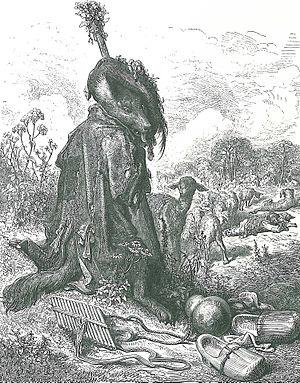
Le Loup devenu berger est la troisième fable du livre III de Jean de La Fontaine situé dans le premier recueil des Fables de La Fontaine, édité pour la première fois en 1668.